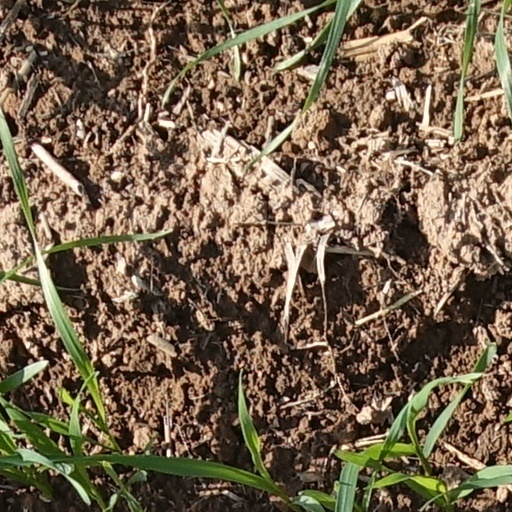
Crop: wheat